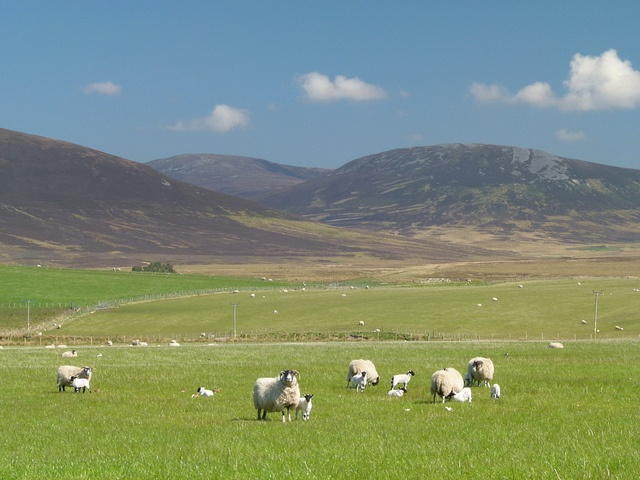
The sheep are grazing in a grassy field
A group of sheep are in the grass together near some hills.
A group of animals grazing on a  lush green field.
Many sheep are standing in a field next to their young ones.
A group of sheep in a grassy field grazing